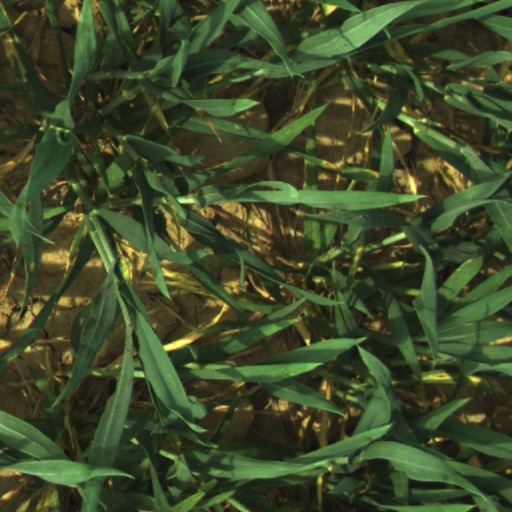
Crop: wheat